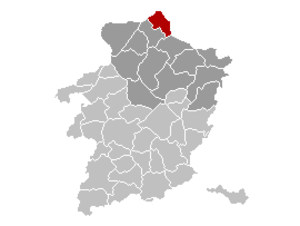
Carte indiquant la localisation de la commune de Hamont-Achel dans la Province de Limbourg.